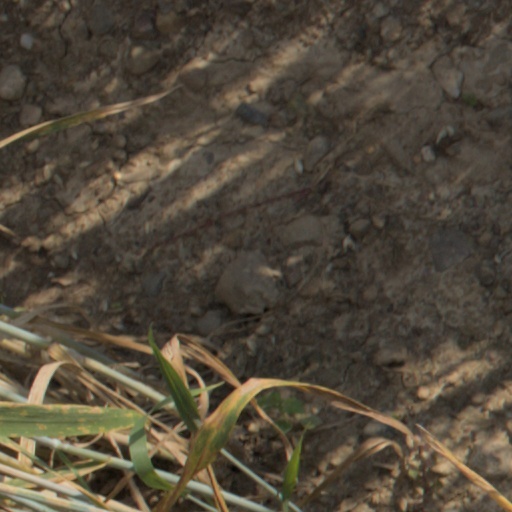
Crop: wheat